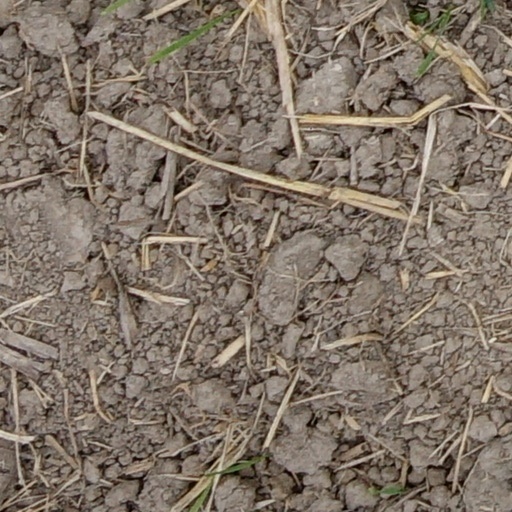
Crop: wheat